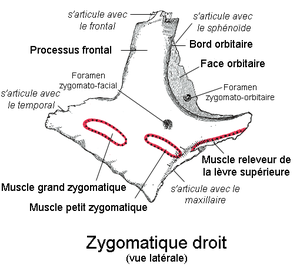
L' os zygomatique ou zygoma possède un corps correspondant au relief palpable de la pommette. Ce corps est relié aux autres os de la face par des prolongements dit processus, qui sont au nombre de quatre :